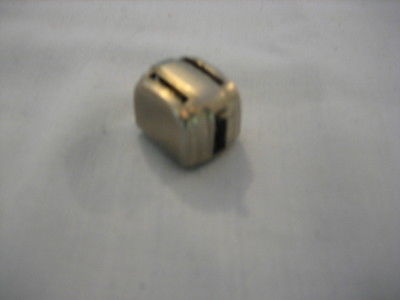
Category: toaster